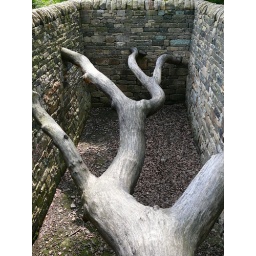
tree in a box